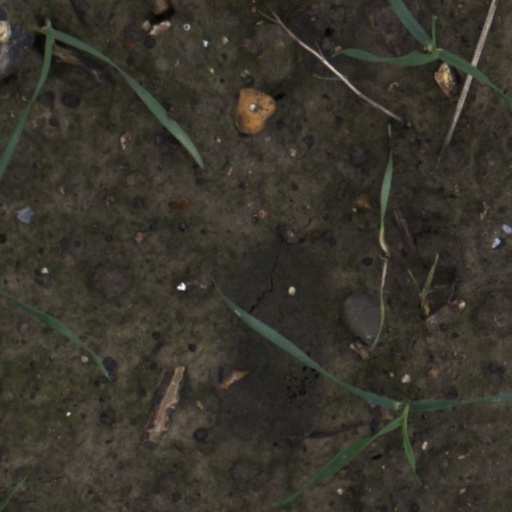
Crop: wheat